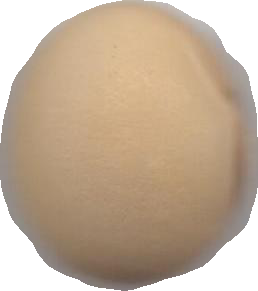
Variety: Dega